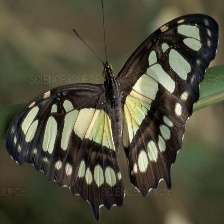
Species: MALACHITE